Sondur Dam

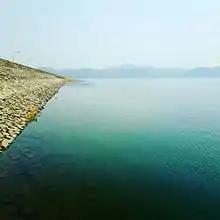

Sondur Dam is a dam located in Dhamtari District of Chhattisgarh in India. It was constructed in 1988 across Sondur River. The catchment area of the Sondur river up to the dam is 518 km.